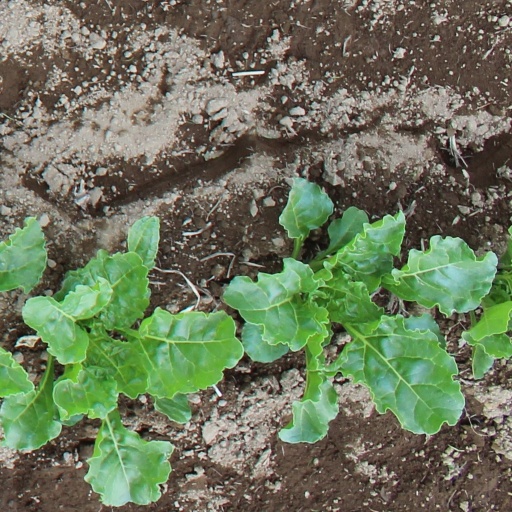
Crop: sugar beet